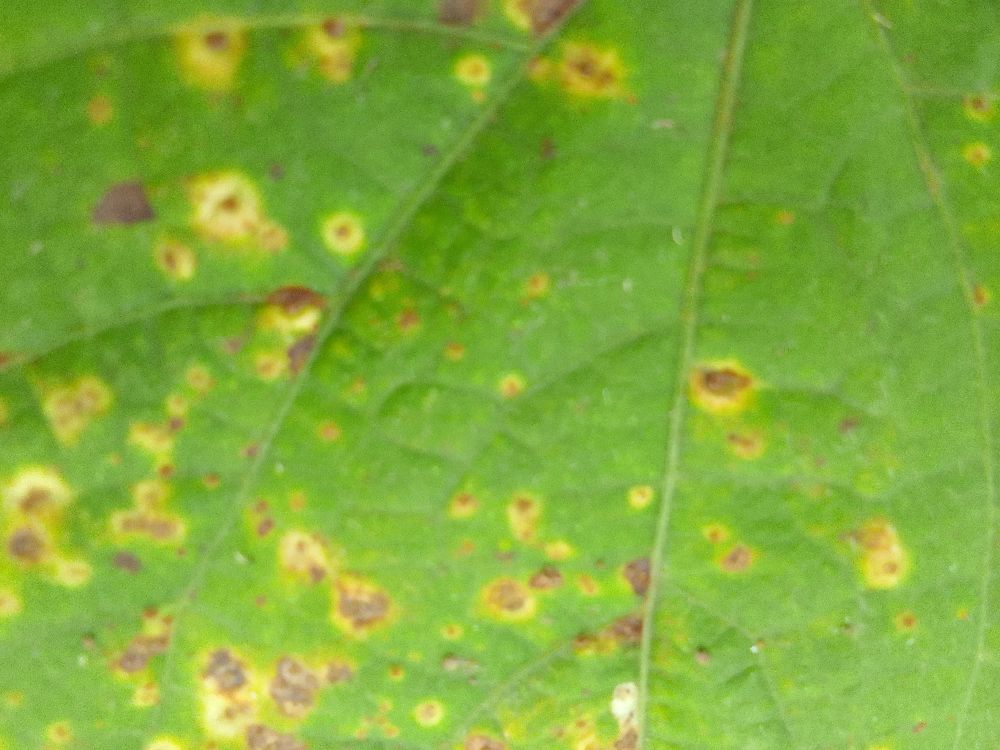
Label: rust